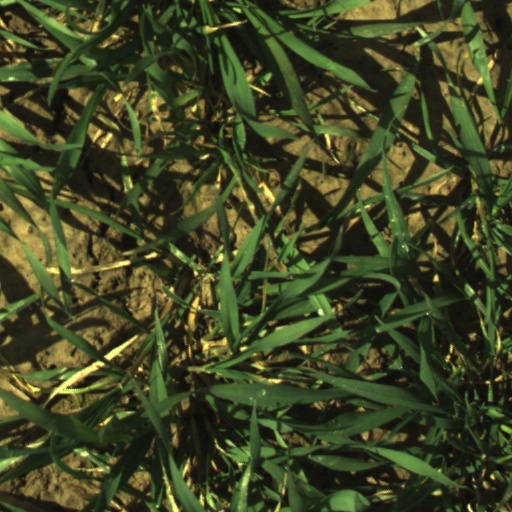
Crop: wheat